Whaam!

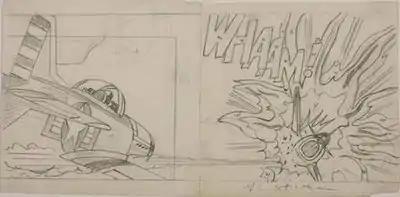
Graphite-pencil-on-paper drawing entitled "Drawing for Whaam!" (1963), , was donated to the Tate in 1969. It shows the original plan was a single unified work.

Lichtenstein's technique has been characterized by Ernst A. Busche as "the enlargement and unification of his source material ... on the basis of strict artistic principles". Extracted from a larger narrative, the resulting stylized image became in some cases a "virtual abstraction". By recreating their minimalistic graphic techniques, Lichtenstein reinforced the artificial nature of comic strips and advertisements. Lichtenstein's magnification of his source material made his impersonally drawn motifs seem all the more empty. Busche also says that although a critique of modern industrial America may be read into these images, Lichtenstein "would appear to accept the environment as revealed by his reference material as part of American capitalist industrial culture".